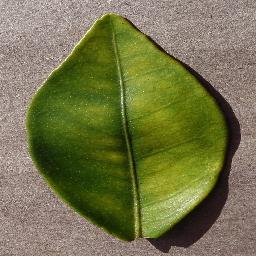
Label: Orange___Haunglongbing_(Citrus_greening)